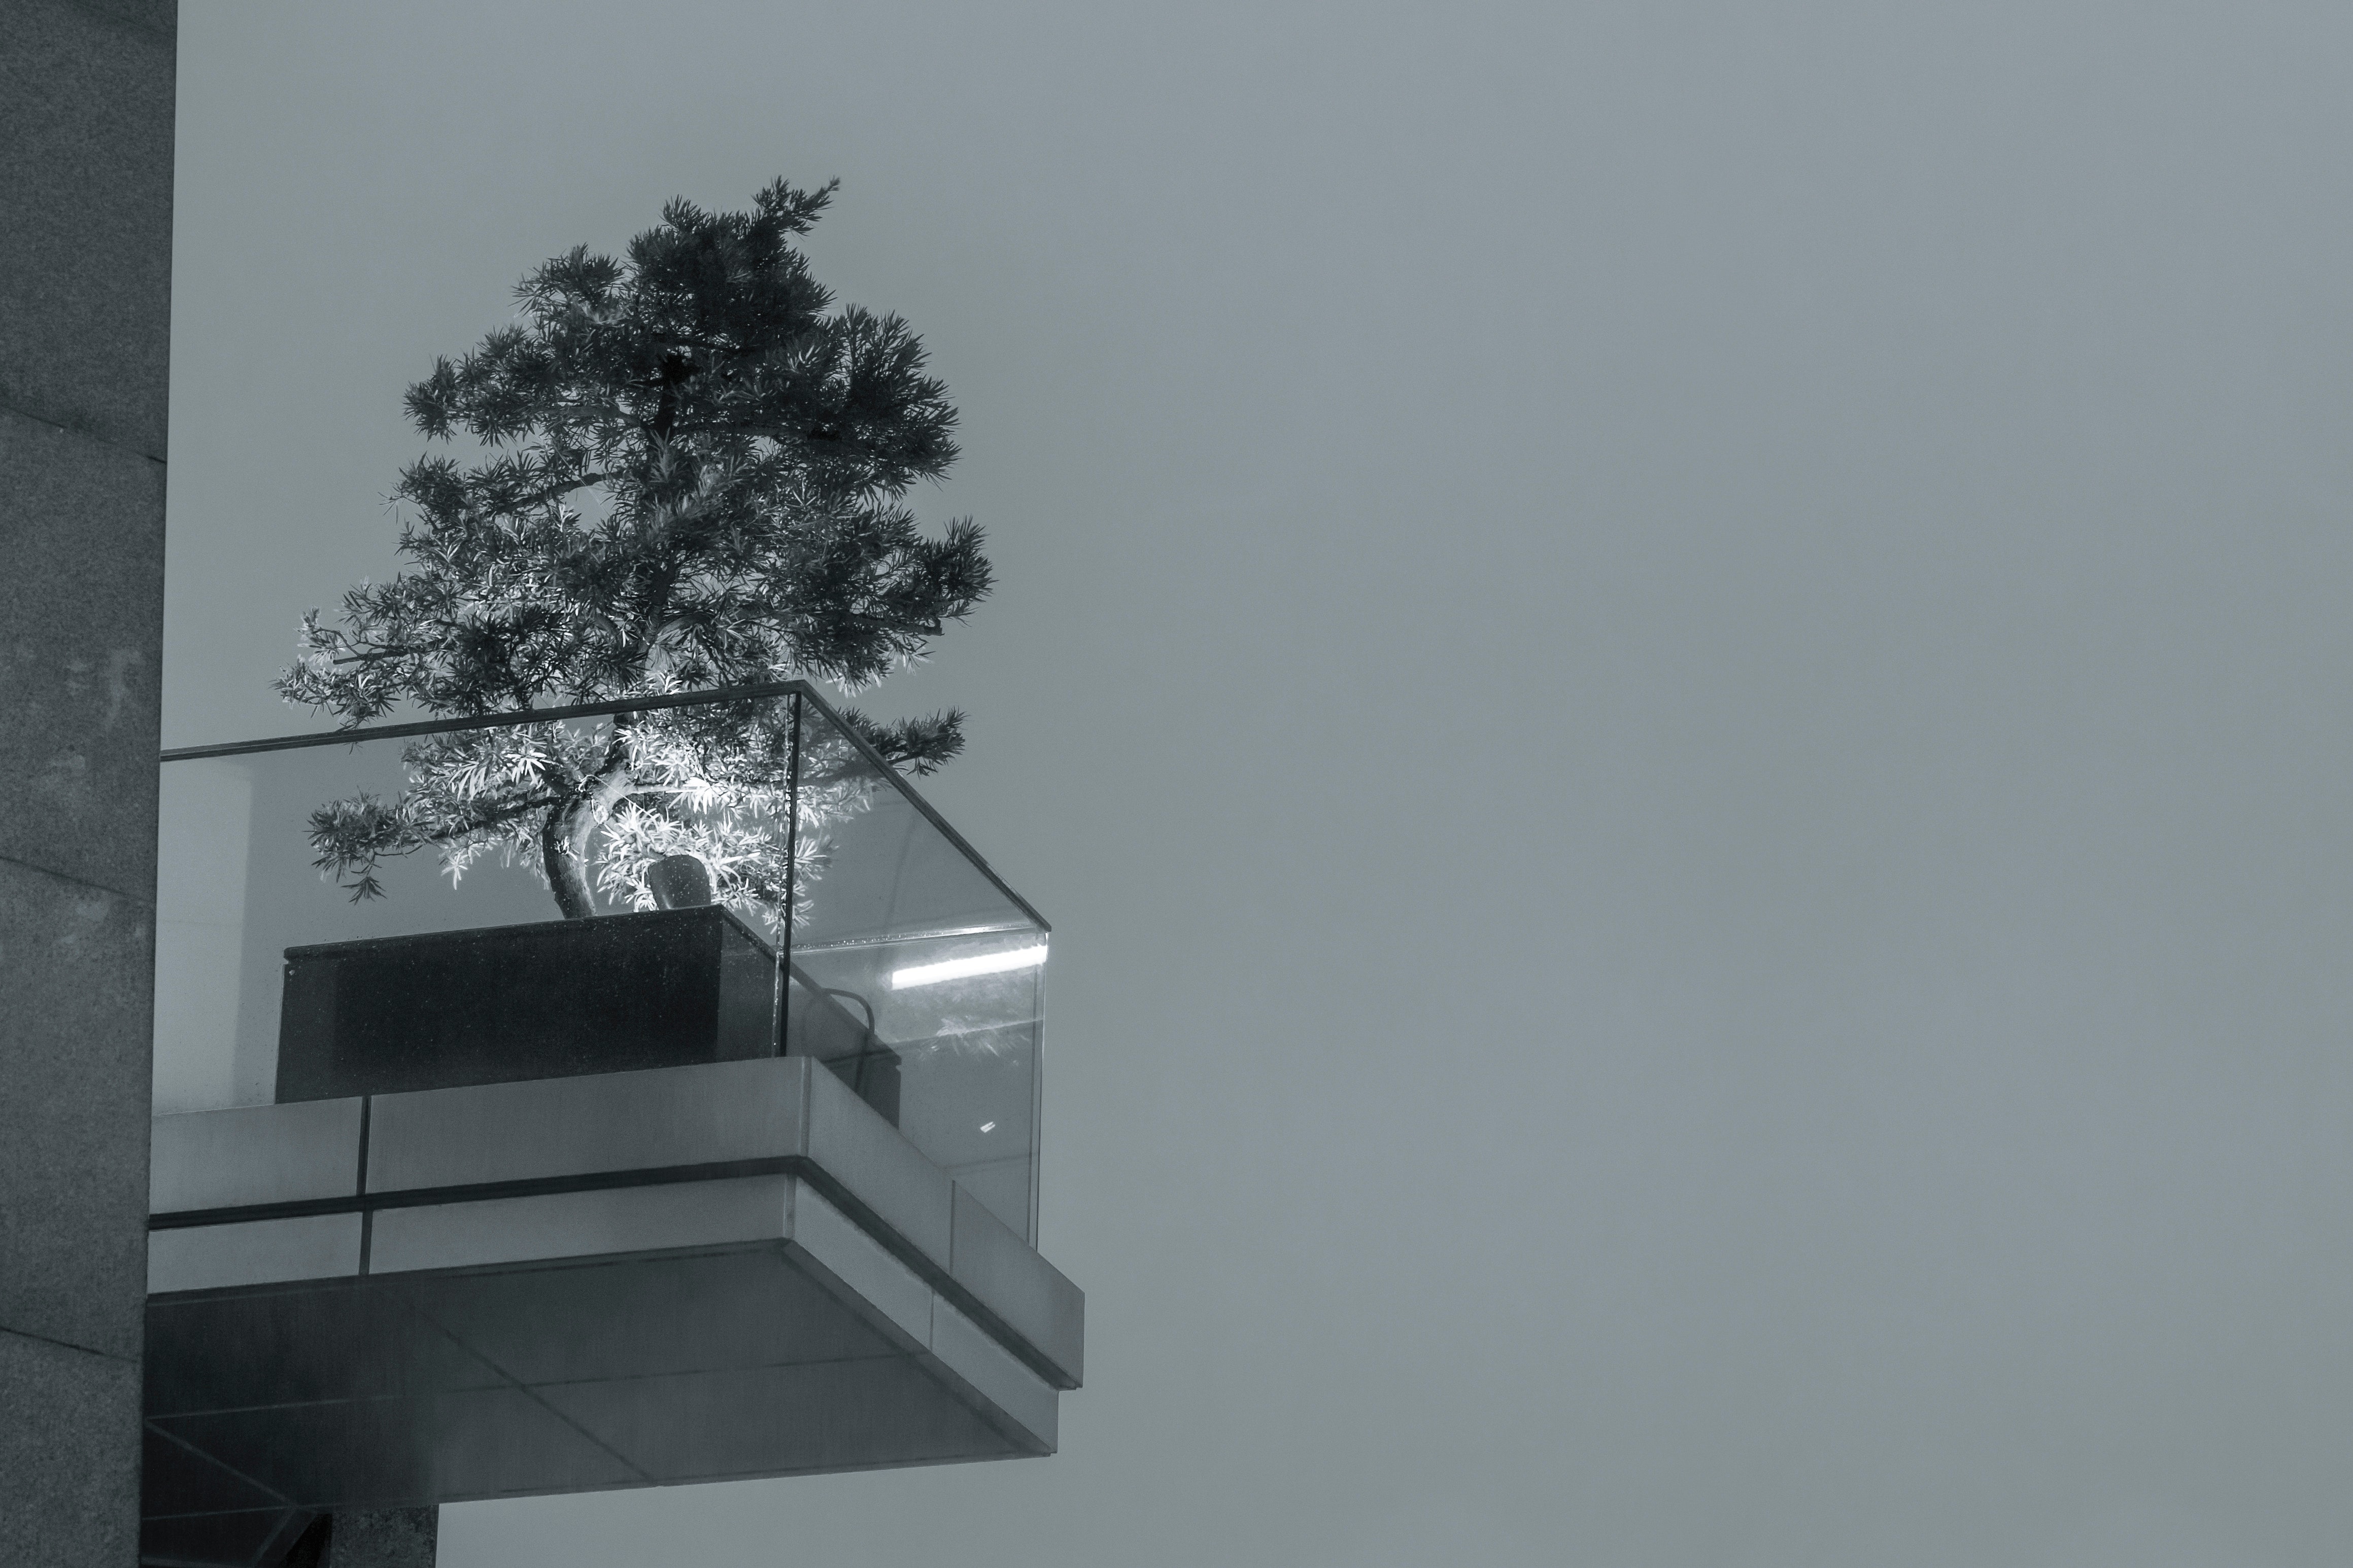
white, black, atmospheric phenomenon, tree, black and white, sky, architecture, monochrome photography, monochrome, branch, line, Material property, photography, plant, house, style, window